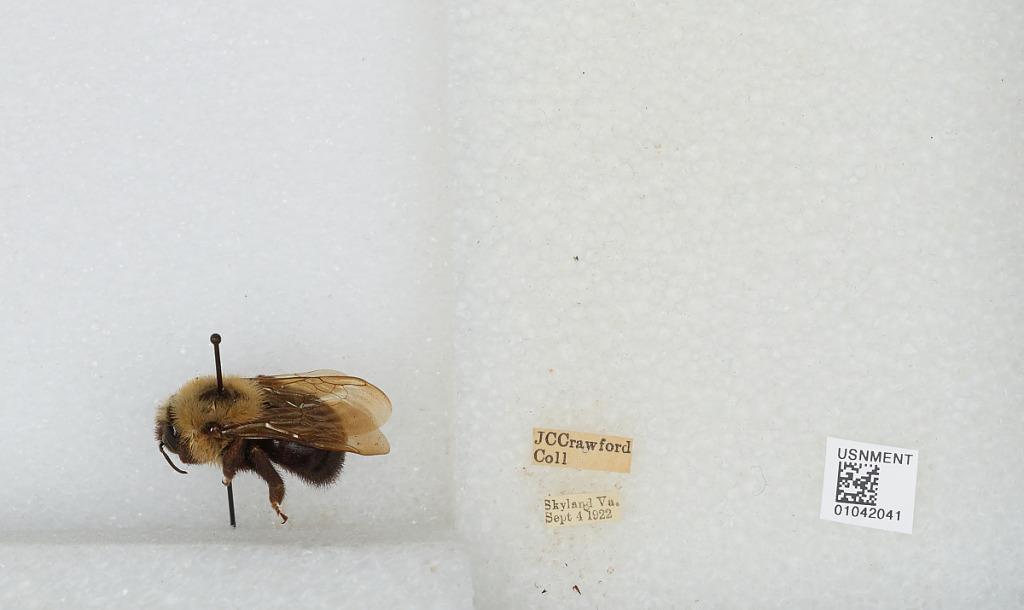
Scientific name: Bombus sp.
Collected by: J. Crawford
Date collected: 1922-9-4
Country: United States
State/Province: Virginia
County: Page
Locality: Skyland
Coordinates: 38.5931, -78.3803